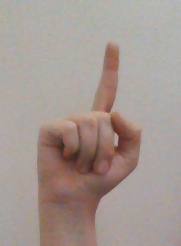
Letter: bb